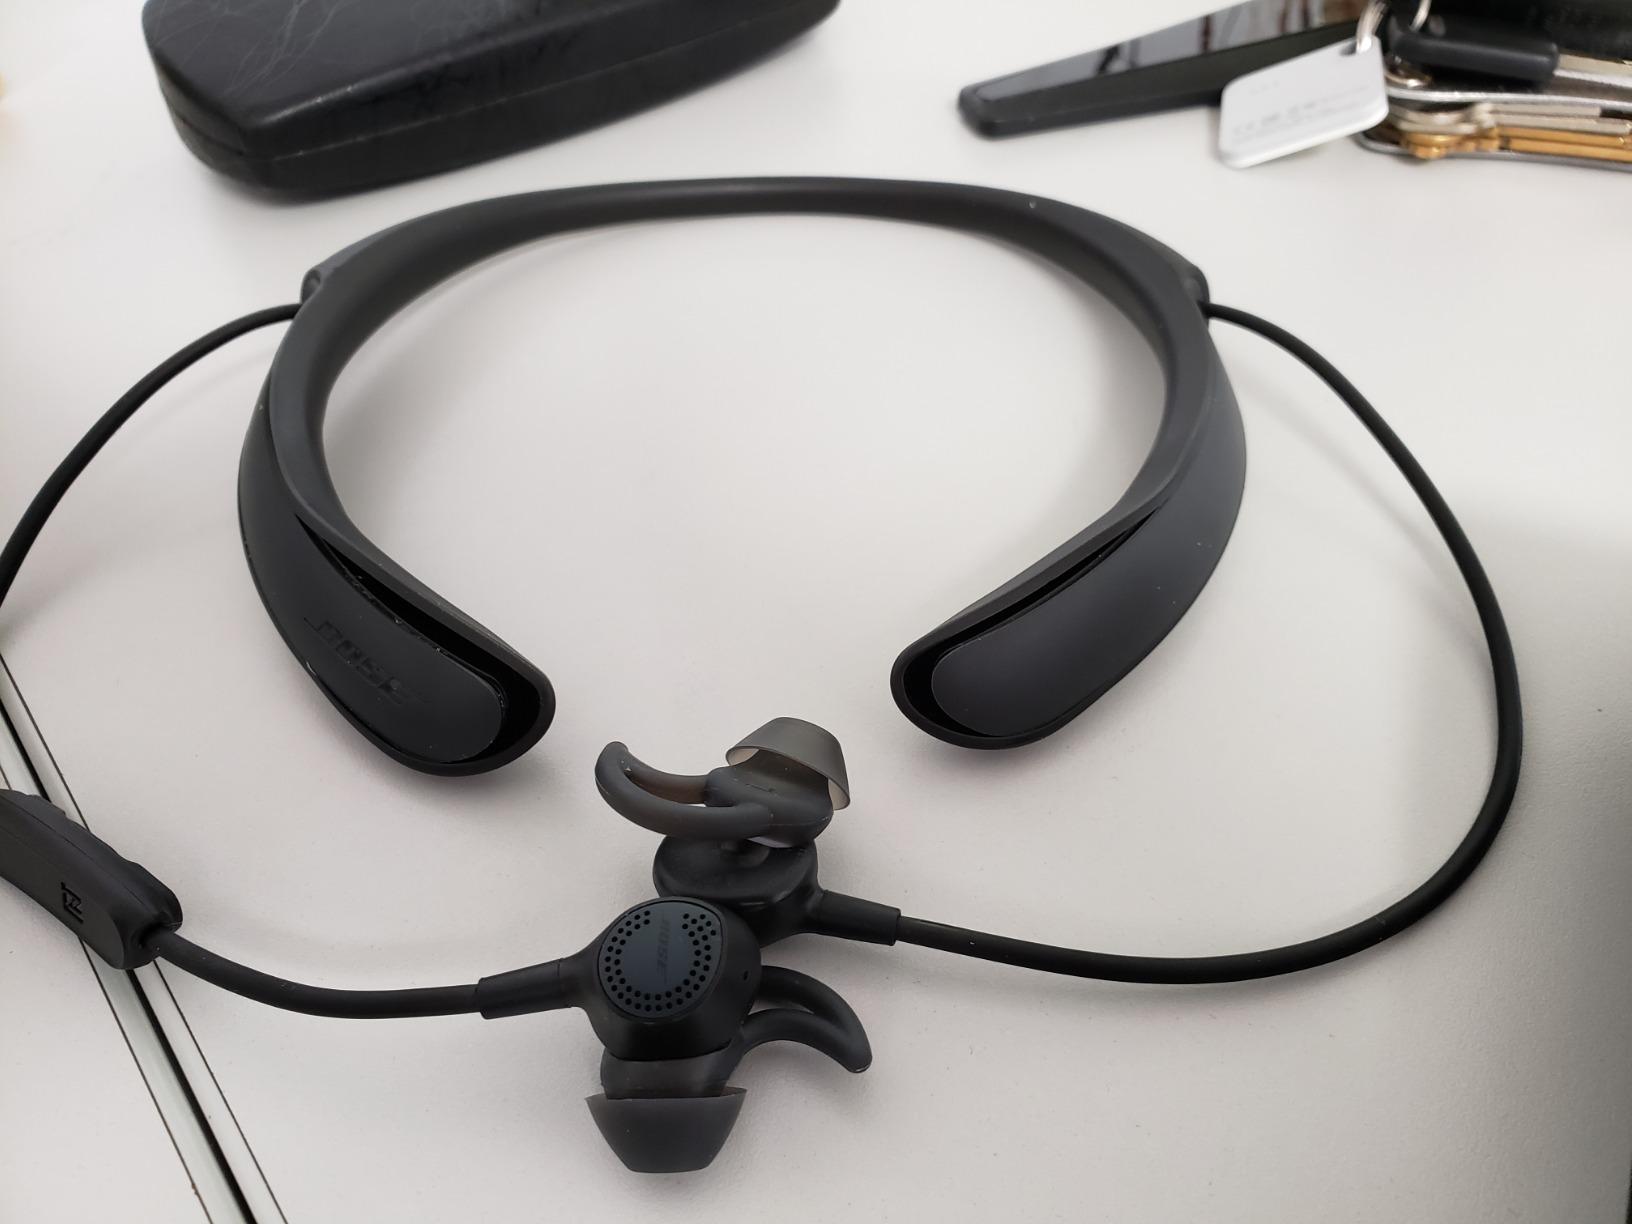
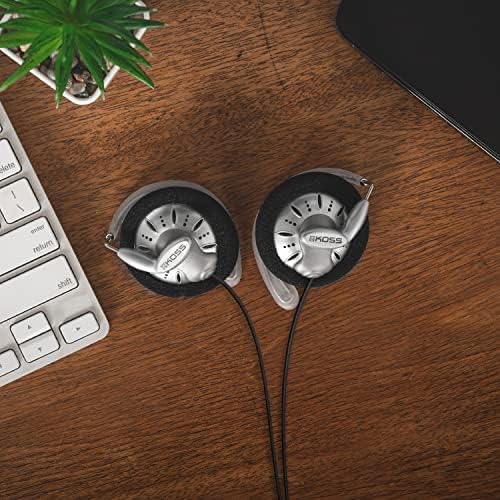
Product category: headphones
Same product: no